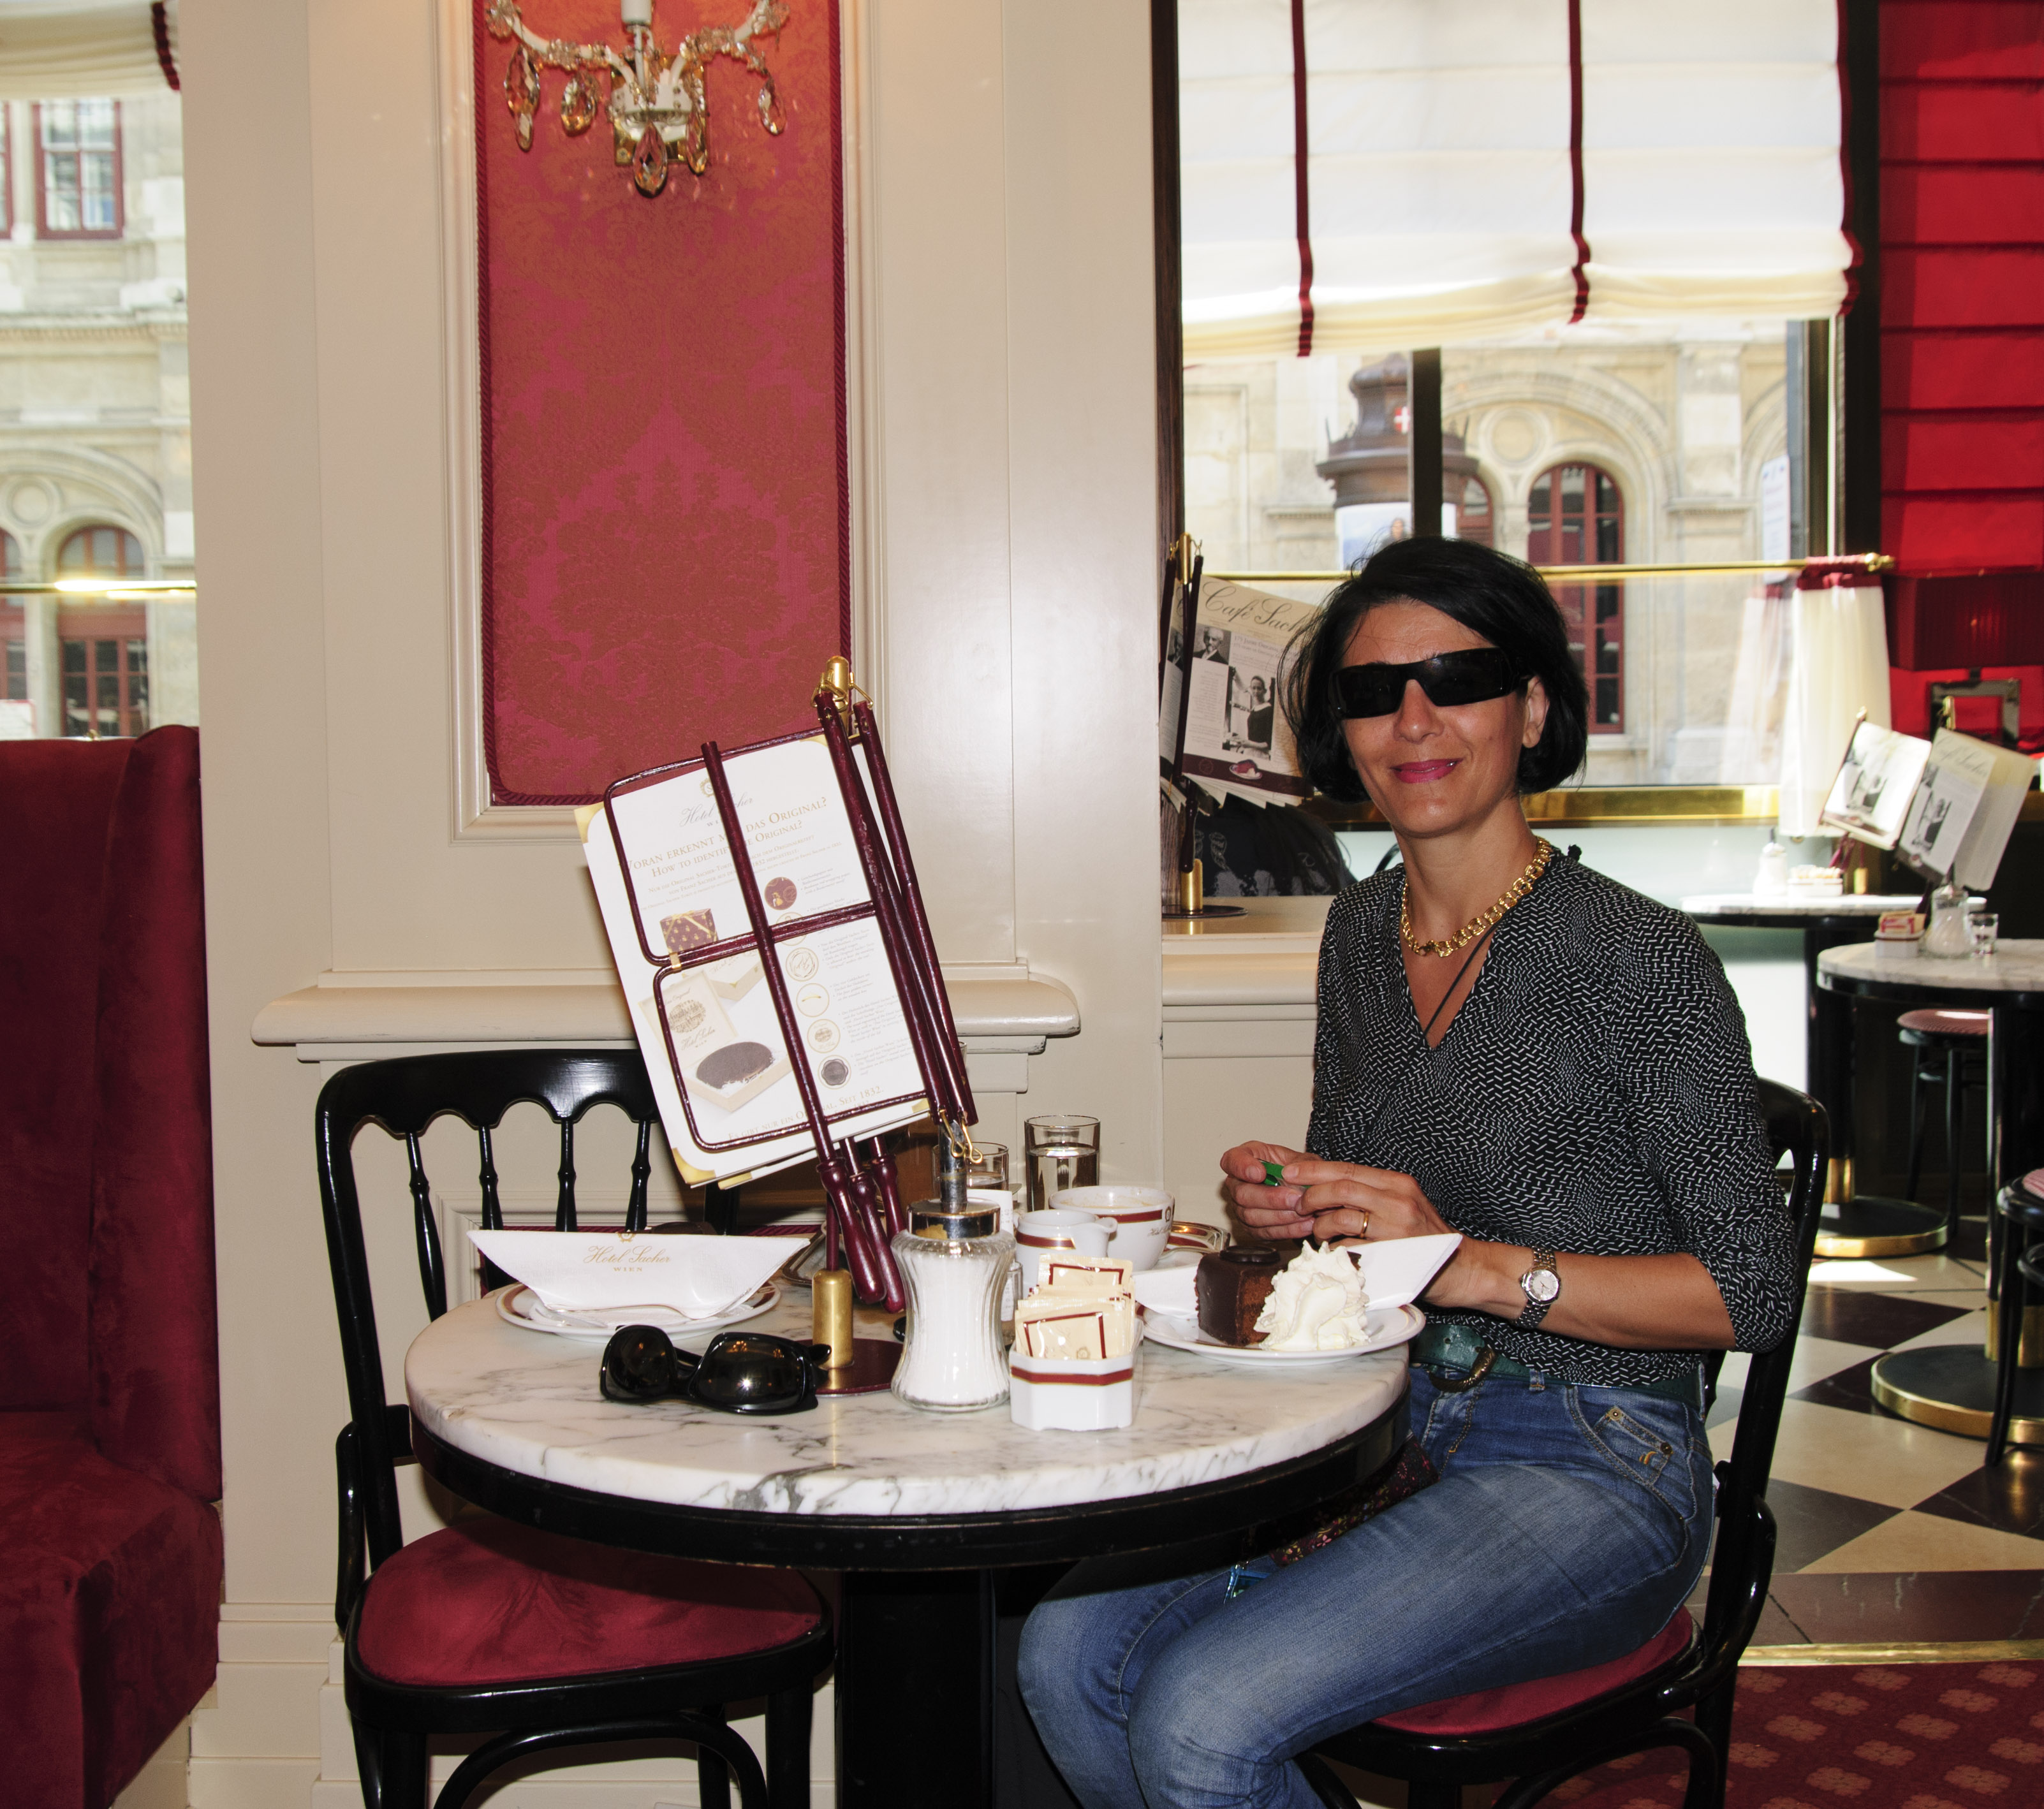
restaurant, meal, nikon, room, interior design, design, vienna, d300, vien